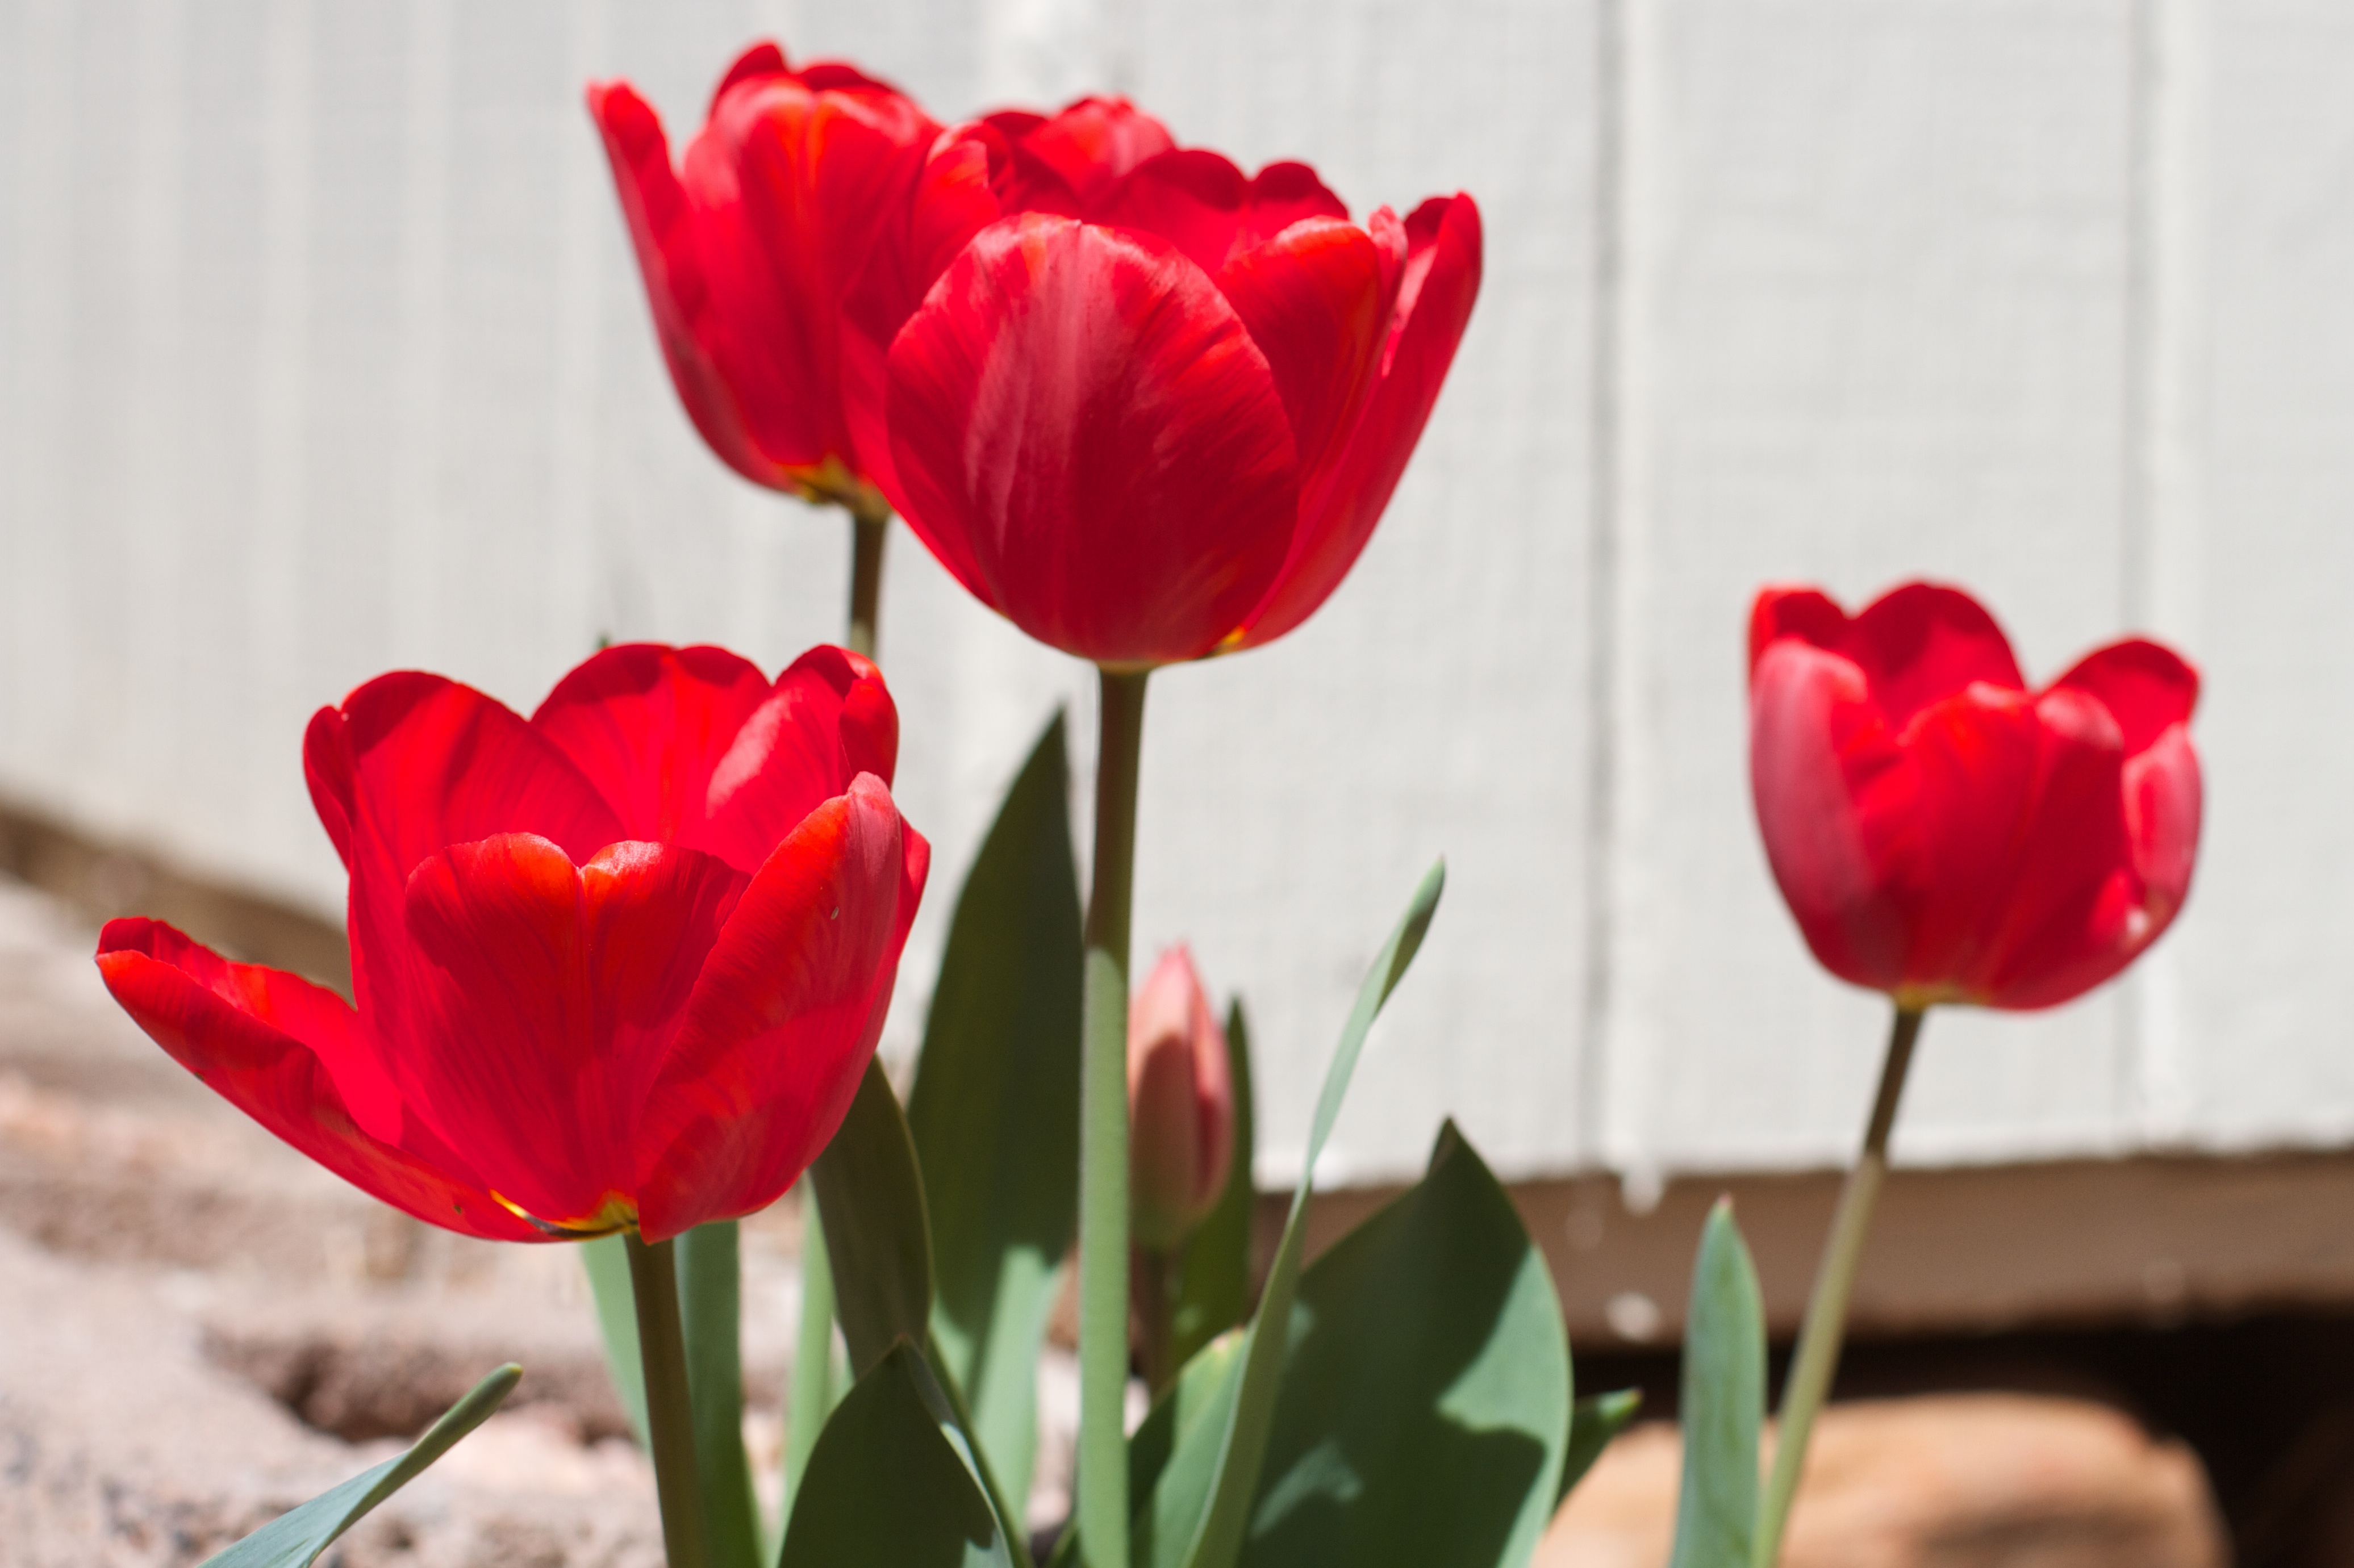
plant, flower, petal, tulip, red, macro photography, flowering plant, lily family, plant stem, land plant